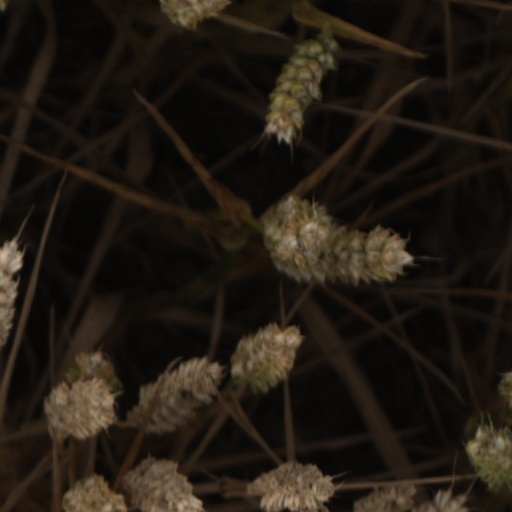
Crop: wheat